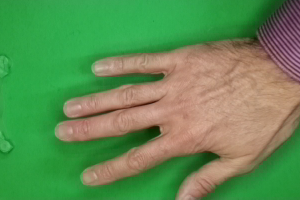
Label: paper